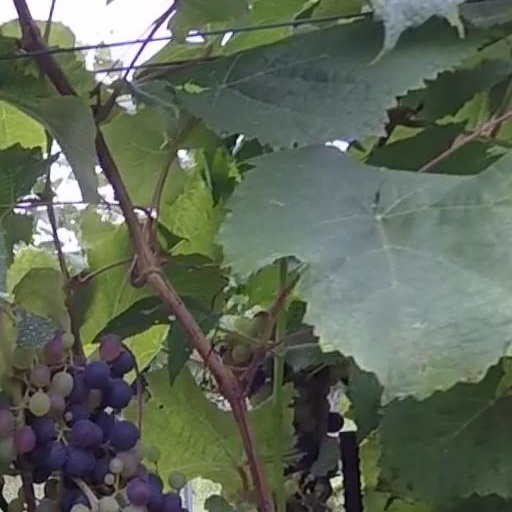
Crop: grape